Architecture of Lahore

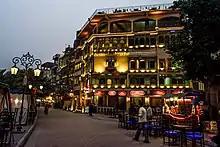
Food street at the Lahore Fort

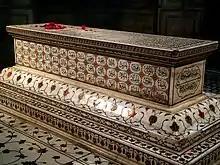
Jehangir's tomb

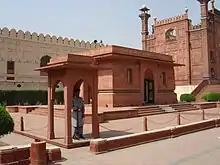
Allama Sir Muhammad Iqbal's tomb

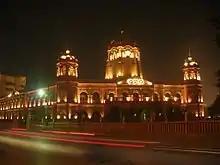
GPO on Mall road

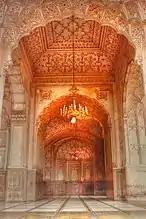
Interior of Badshahi Mosque

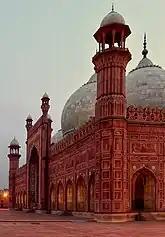
Badshahi Mosque

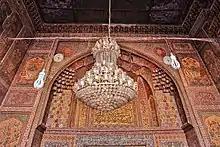
Interior of Wazir Khan Mosque

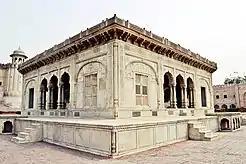
The Hazuri Bagh Baradari built by Ranjit Singh.

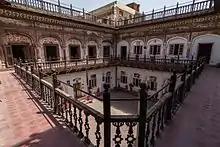
The former haveli of Nau Nihal Singh, the grandson of Maharaja Ranjit Singh of Punjab, Lahore

The Mughals ruled a population dominated by non-Muslims, mostly Hindus. Indigenous religions and traditions were tolerated and respected by the Mughal rulers. They were also incorporated into the arts, literature, music and architecture of the Mughal dynasty. During the 300-year rule of the Mughals, their attitudes towards indigenous cultures varied. With Akbar's arrival, there was a fusion of Hindu and Muslim styles and they are depicted in the various architectural innovations that he undertook.